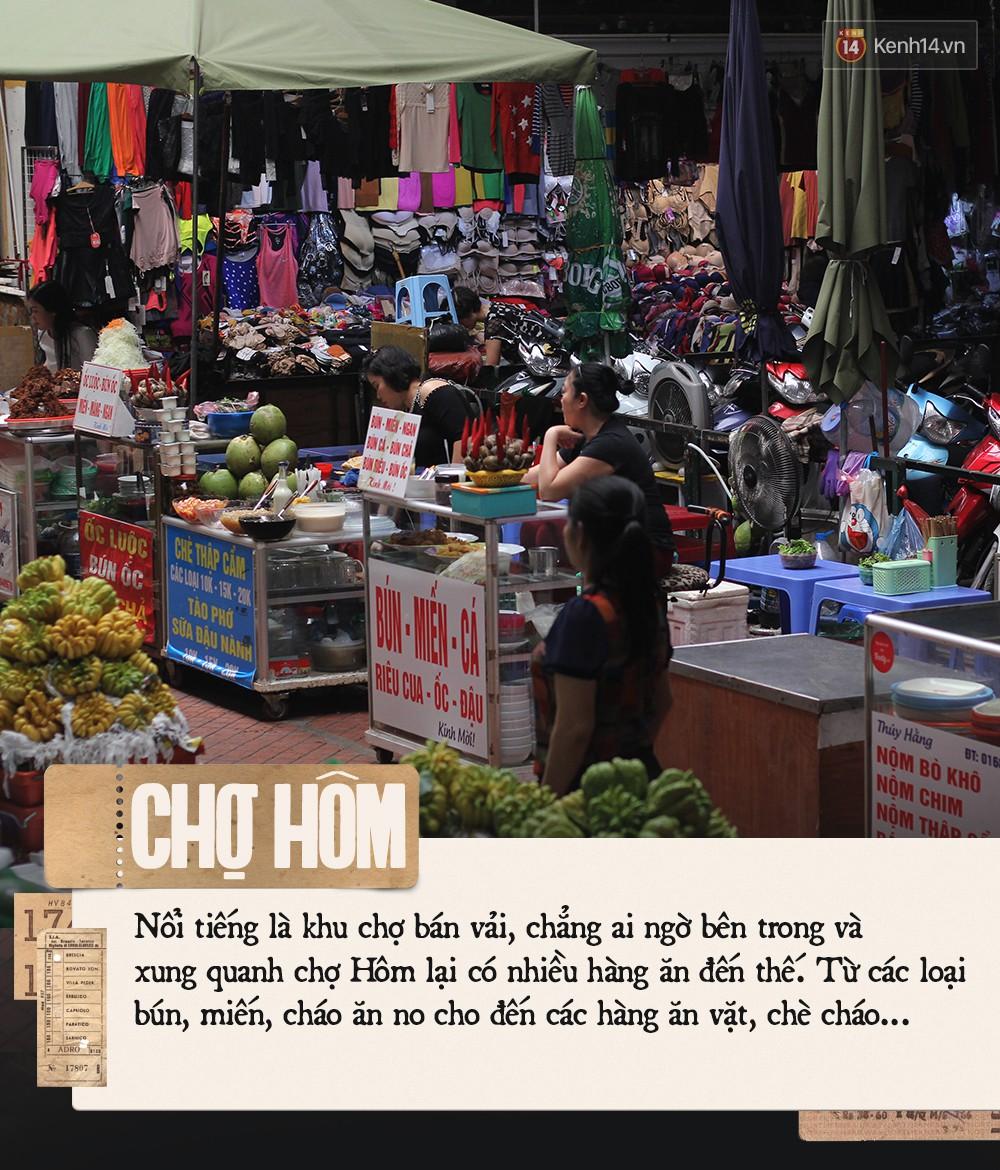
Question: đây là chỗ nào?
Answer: đây là một khu chợ